Canine hydrotherapy

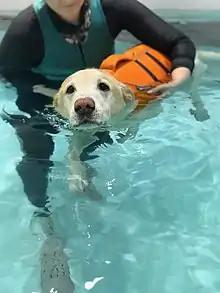
A yellow Labrador Retriever undergoing hydrotherapy.

Canine hydrotherapy is a form of hydrotherapy directed at the treatment of chronic conditions, post-operative recovery, and pre-operative or general fitness in dogs.